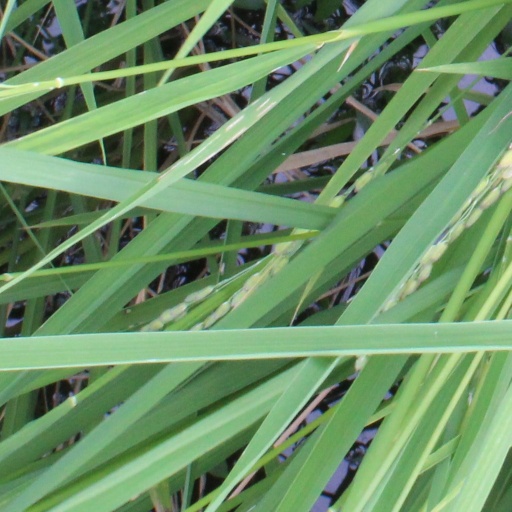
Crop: rice